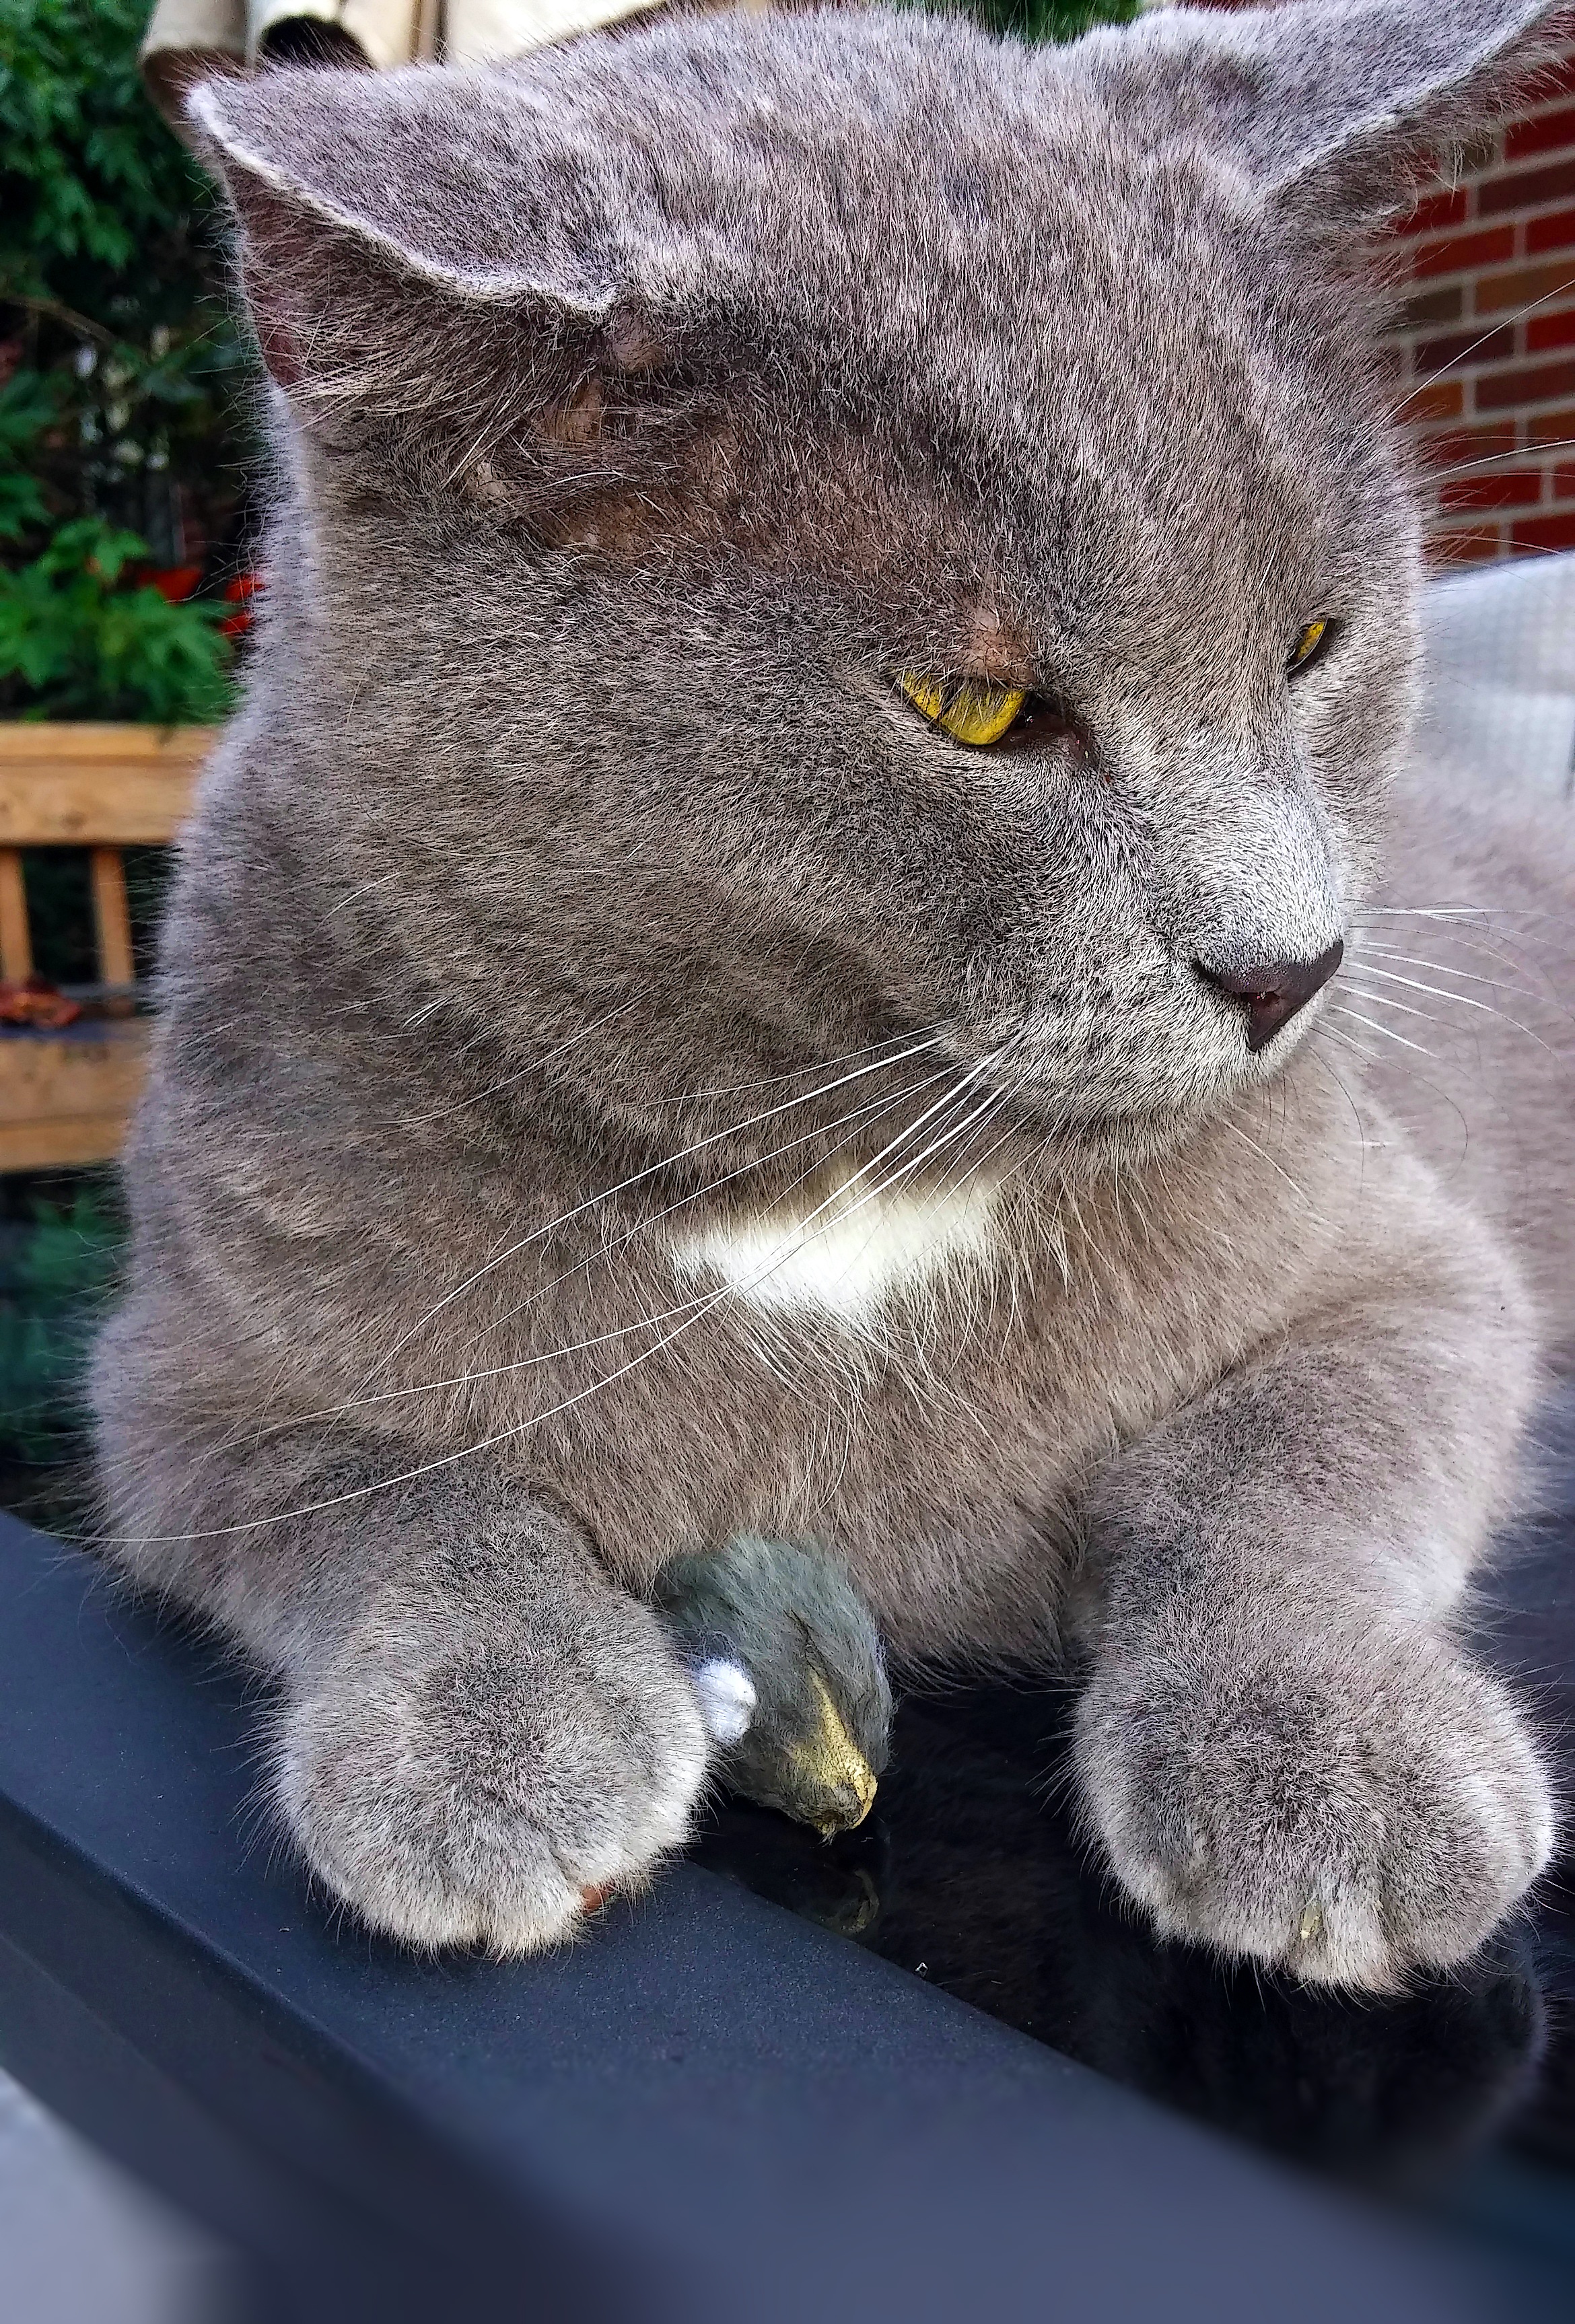
animal, cute, pet, fur, portrait, fluffy, kitten, cat, feline, tabby, mammal, gray, fauna, playful, relaxing, outdoors, whiskers, grey, kitty, paw, furry, vertebrate, tired, domestic, resting, lying, cute cat, grumpy, british shorthair, cute animals, tabby cat, european shorthair, chartreux, russian blue, toy mouse, grumpy cat, wild cat, korat, small to medium sized cats, cat like mammal, nebelung, domestic short haired cat